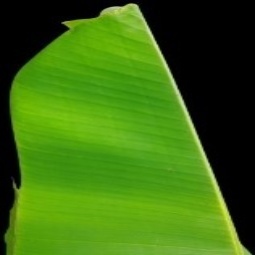
Label: Healthy